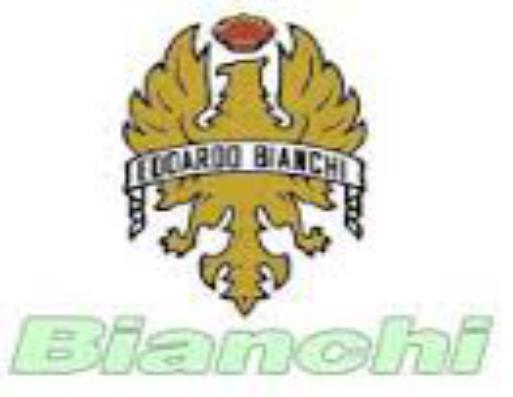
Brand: bianchi
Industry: Transportation